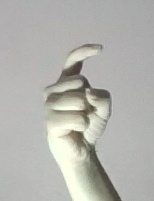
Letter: ra